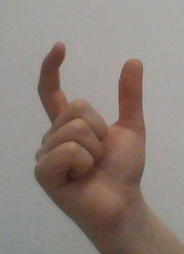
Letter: nun